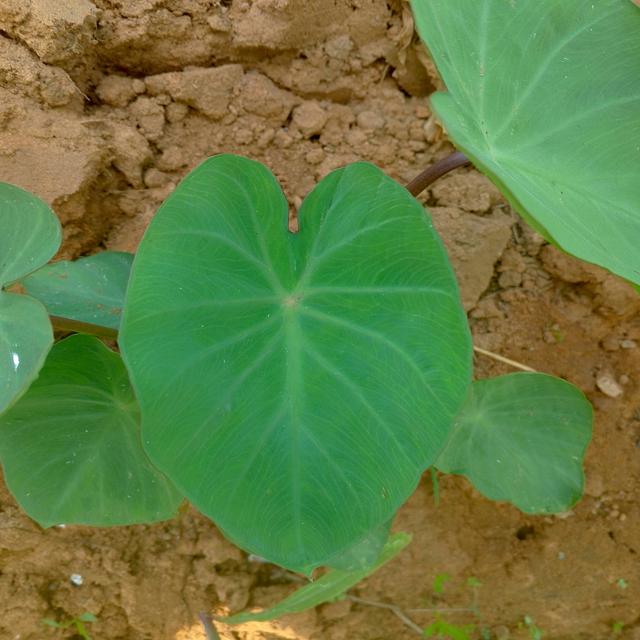
Label: Healthy